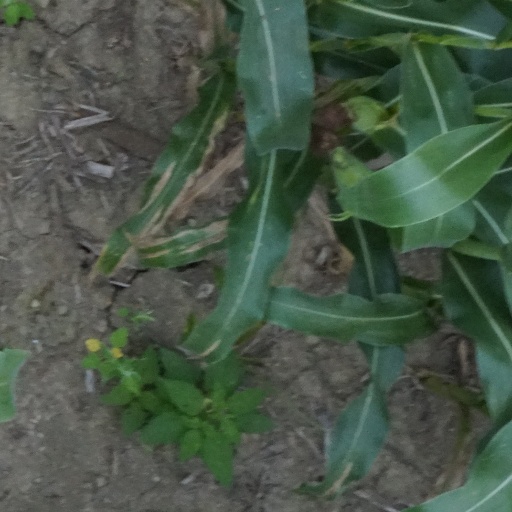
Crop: maize; corn